Janhvi Kapoor

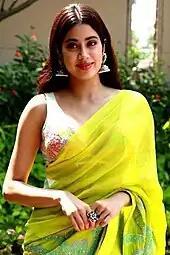
Kapoor promoting "Mili" in 2022

In 2024, Kapoor had three film releases. She reunited with Rajkummar Rao for the sports drama "Mr. & Mrs. Mahi", about a man who vicariously fulfils his dreams of becoming a professional cricketer through his wife. Whilst filming cricketing sequences, Kapoor twice dislocated her shoulder. Shilajit Mishra of "The Hindu" thought that she had yet to achieve "requisite ease in performance" despite appearing in nine films. She followed this with the portrayal of a young Indian Foreign Service officer accused of dissent against the government in the political thriller "Ulajh". Kapoor admitted to feeling "obsessive" about the film due to her substantial involvement in the creative process. In a mixed review of the film, "The Quint" Pratikshya Mishra was appreciative of Kapoor's handling of "emotionally demanding scenes". Similar to her previous theatrical releases, both "Mr. & Mrs. Mahi" and "Ulajh" were commercially unsuccessful.